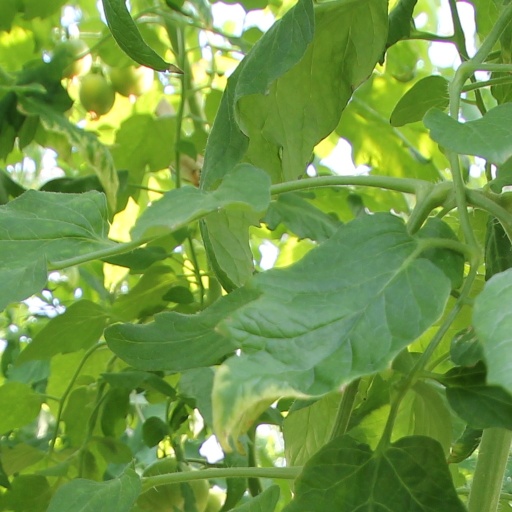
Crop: tomato